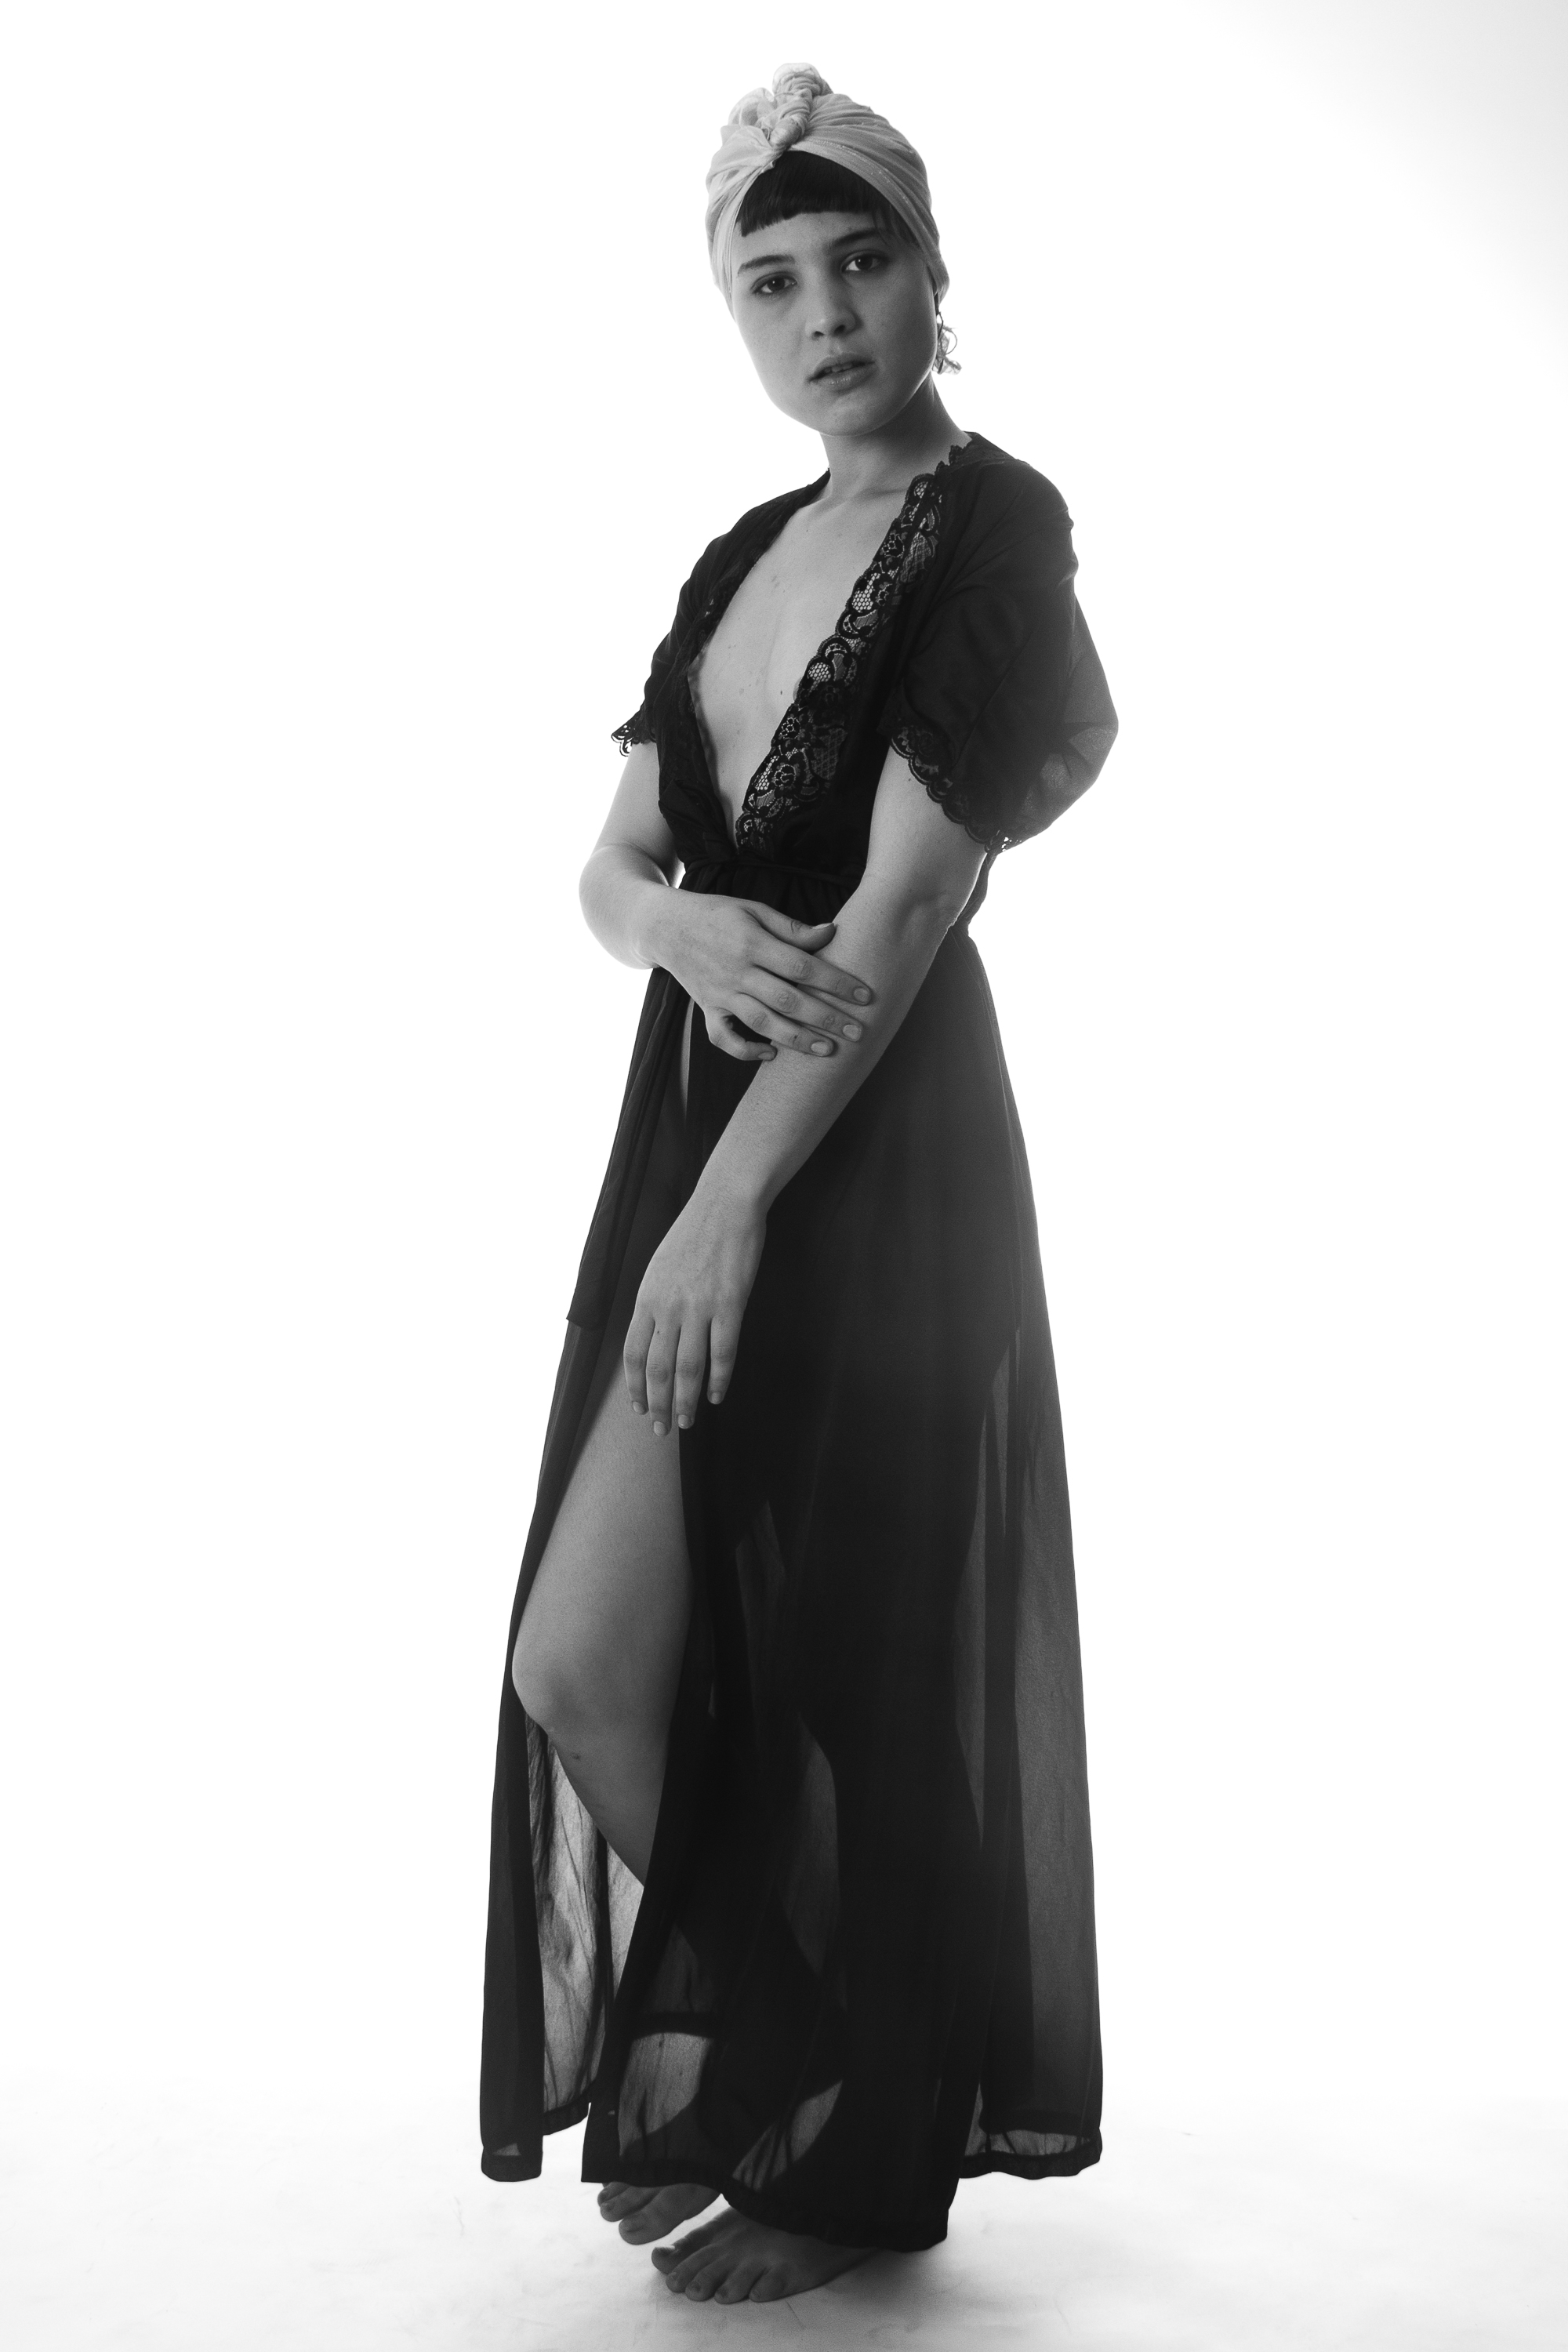
black and white, girl, woman, white, photo, canon, clothing, black, monochrome, bw, blackandwhite, blackwhite, dress, women, figurine, photoshop, 6d, lightroom, foto, sexy, argentina, nude, naked, 60d, canonef50mmf14usm, gown, blanconegro, monochrom, canoneos6d, canonlens, rodrigoparedes, buenosaires, 160378, www160378com, canoneos60d, canoneosrebelt1, canonef1635mmf28liiusm, canonef24105mmf4lisusm, boudoir, sexygirl, florencia, photo shoot, formal wear, monochrome photography